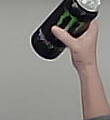
Product: monster_energydrink